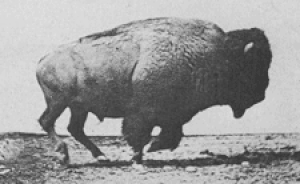
Séquence animée d'un buffalo (bison américain) au galop. Photographies prises par Eadweard Muybridge (mort en 1904), publiées pour la première fois en 1887 à Philadelphie (Locomotion Animale). Animation faite par Waugsberg, 16 juillet 2006.Italiano: Le foto sono state scattate da Eadweard Muybridge (morto nel 1904), pubblicate per la prima volta nel 1887 a Philadelphia (Animal Locomotion).Türkçe: Bir Amerika bizonunun Eadweard Muybridge tarafından çekilmiş bir kaç fotoğrafının birleştirilmesi ile oluşmuş görüntüРусский: Анимированная последовательность галопирующего буффало (американского бизона). Фотографии сделаны Эдвардом Майбриджем (умер в 1904), первая публикация 1887 в Филадельфии (Движение животных). Анимацию собрал Waugsberg, 16.7.2006.
Le bison d'Amérique du Nord est l'une des deux espèces de bison encore vivantes, l'autre étant le bison d'Europe. Le bison des plaines, une de ses deux sous-espèces, est caractéristique des grandes prairies du Midwest en Amérique du Nord ; il était un animal essentiel pour de nombreuses cultures amérindiennes. L'économie des Indiens des Grandes Plaines était largement fondée sur sa chasse, alors qu'il vivait en immenses troupeaux migrant au gré des saisons.